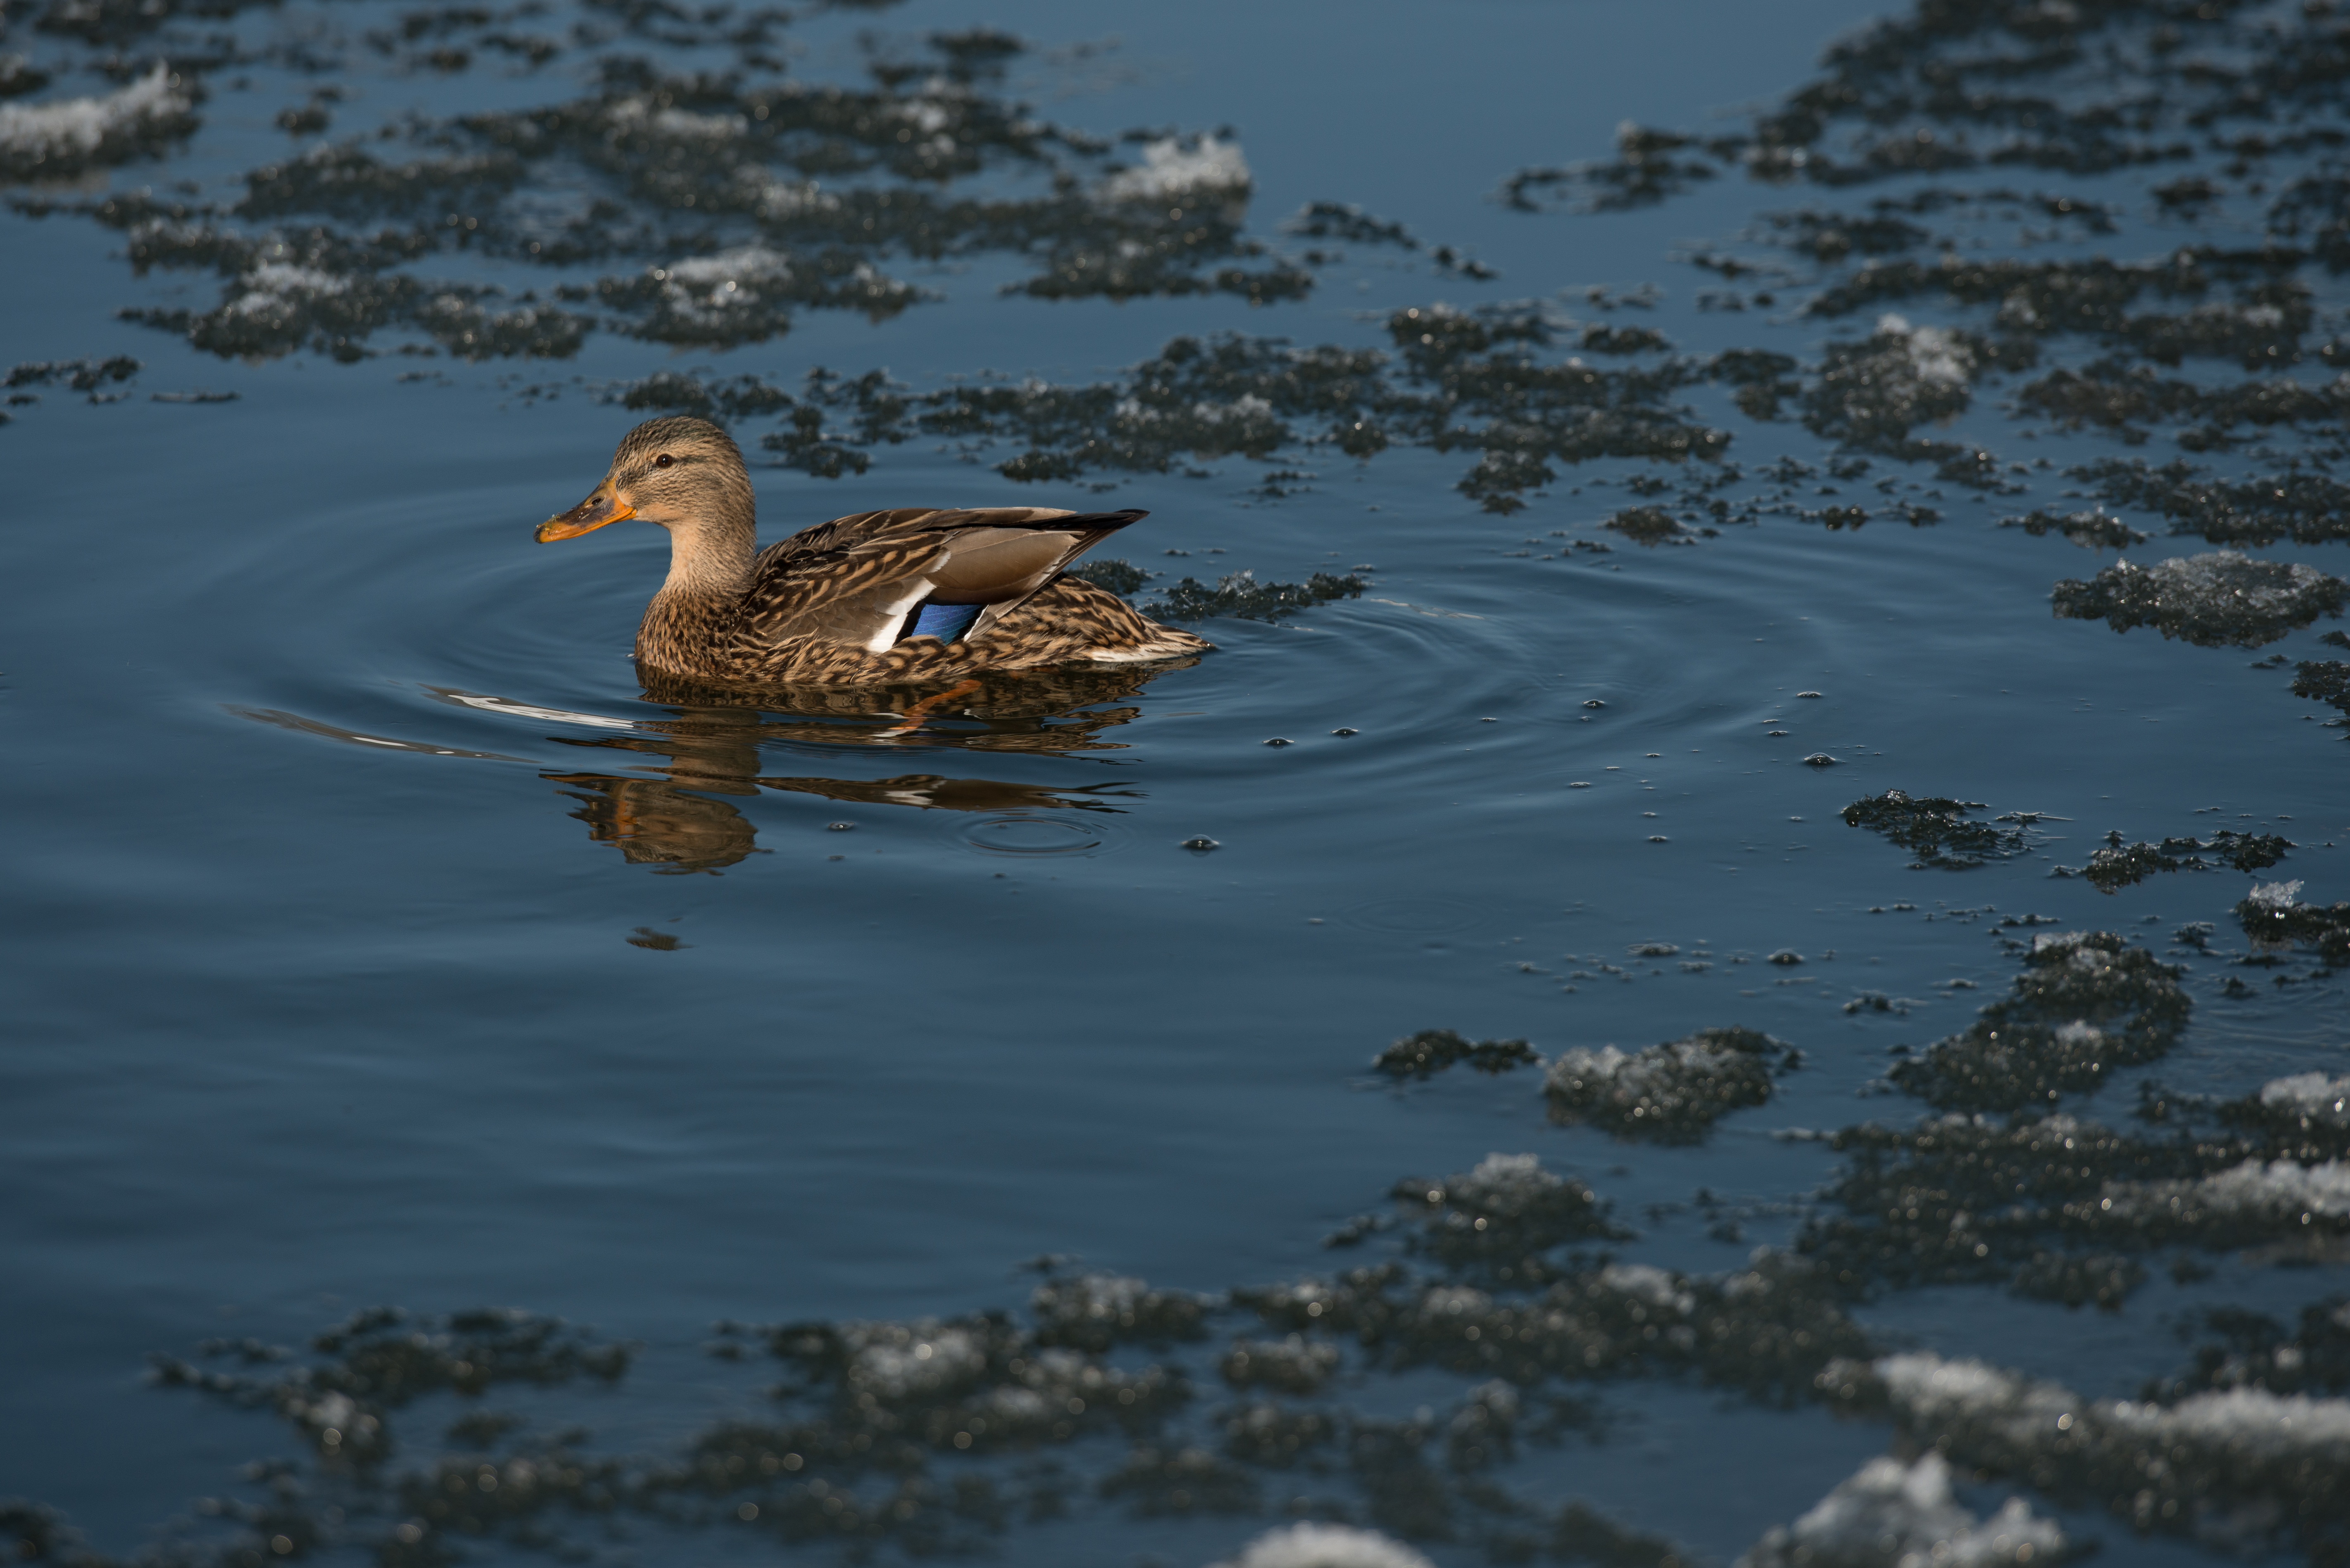
sea, water, snow, winter, bird, river, wildlife, ice, reflection, blue, fauna, duck, vertebrate, waterfowl, water bird, mallard, wild goose, ducks geese and swans